Cathedral of the Immaculate Conception (Albany, New York)

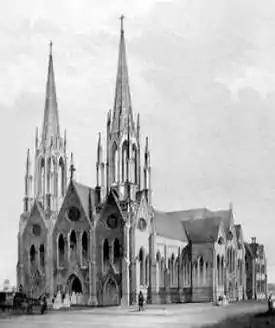
A black and white drawing of a church, similar to the cathedral, with two tall pointed towers at the front

In 1808 the Diocese of New York was created. Nine years later, in 1817 Irish immigrants began coming to Albany to build the Erie Canal. The industry that grew around the canal terminus attracted even more immigrants, and the Catholics among them began settling not just in Albany but elsewhere in the Capital District and Mohawk Valley, establishing new churches and subdividing St. Mary's original parish.